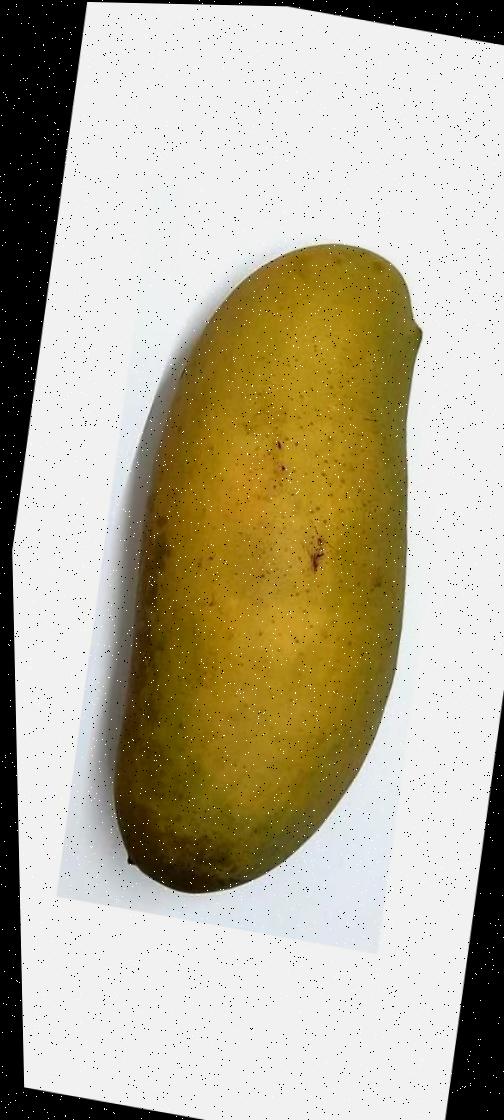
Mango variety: Banana Mango